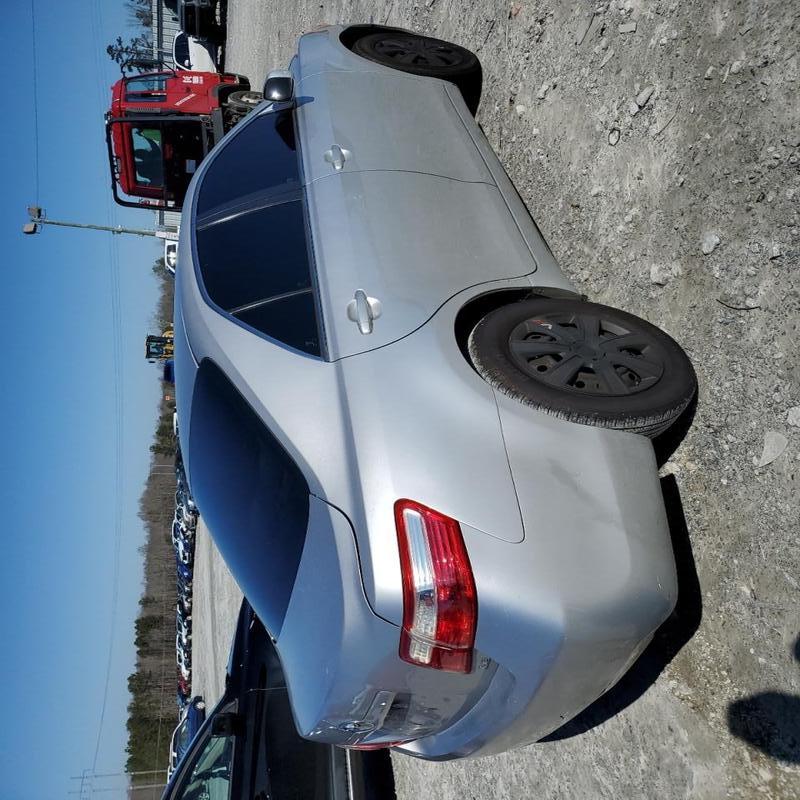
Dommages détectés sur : pare-choc arrière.
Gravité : mineur